Middleground (film)

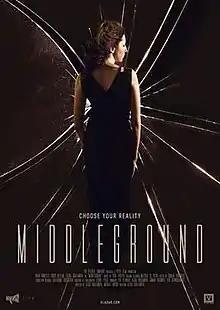
Promotional poster

Middleground is a Russian-American indie drama film directed and co-written by Alisa Khazanova. The film premiered at the Moscow International Film Festival on 27 June 2017 followed by a release in Russia on 2 November 2017. The film will receive a limited theatrical and VOD release in the United States on 18 May 2018.